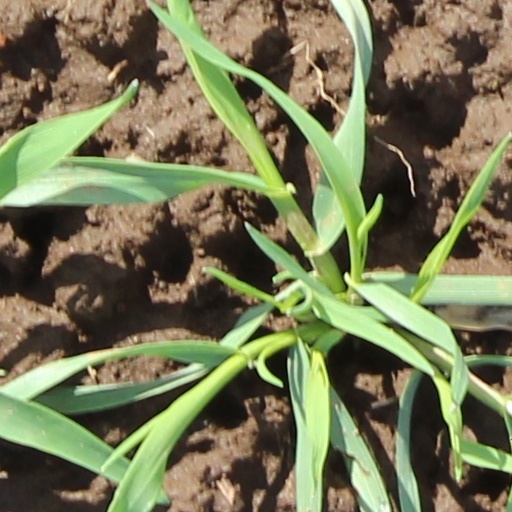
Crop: wheat